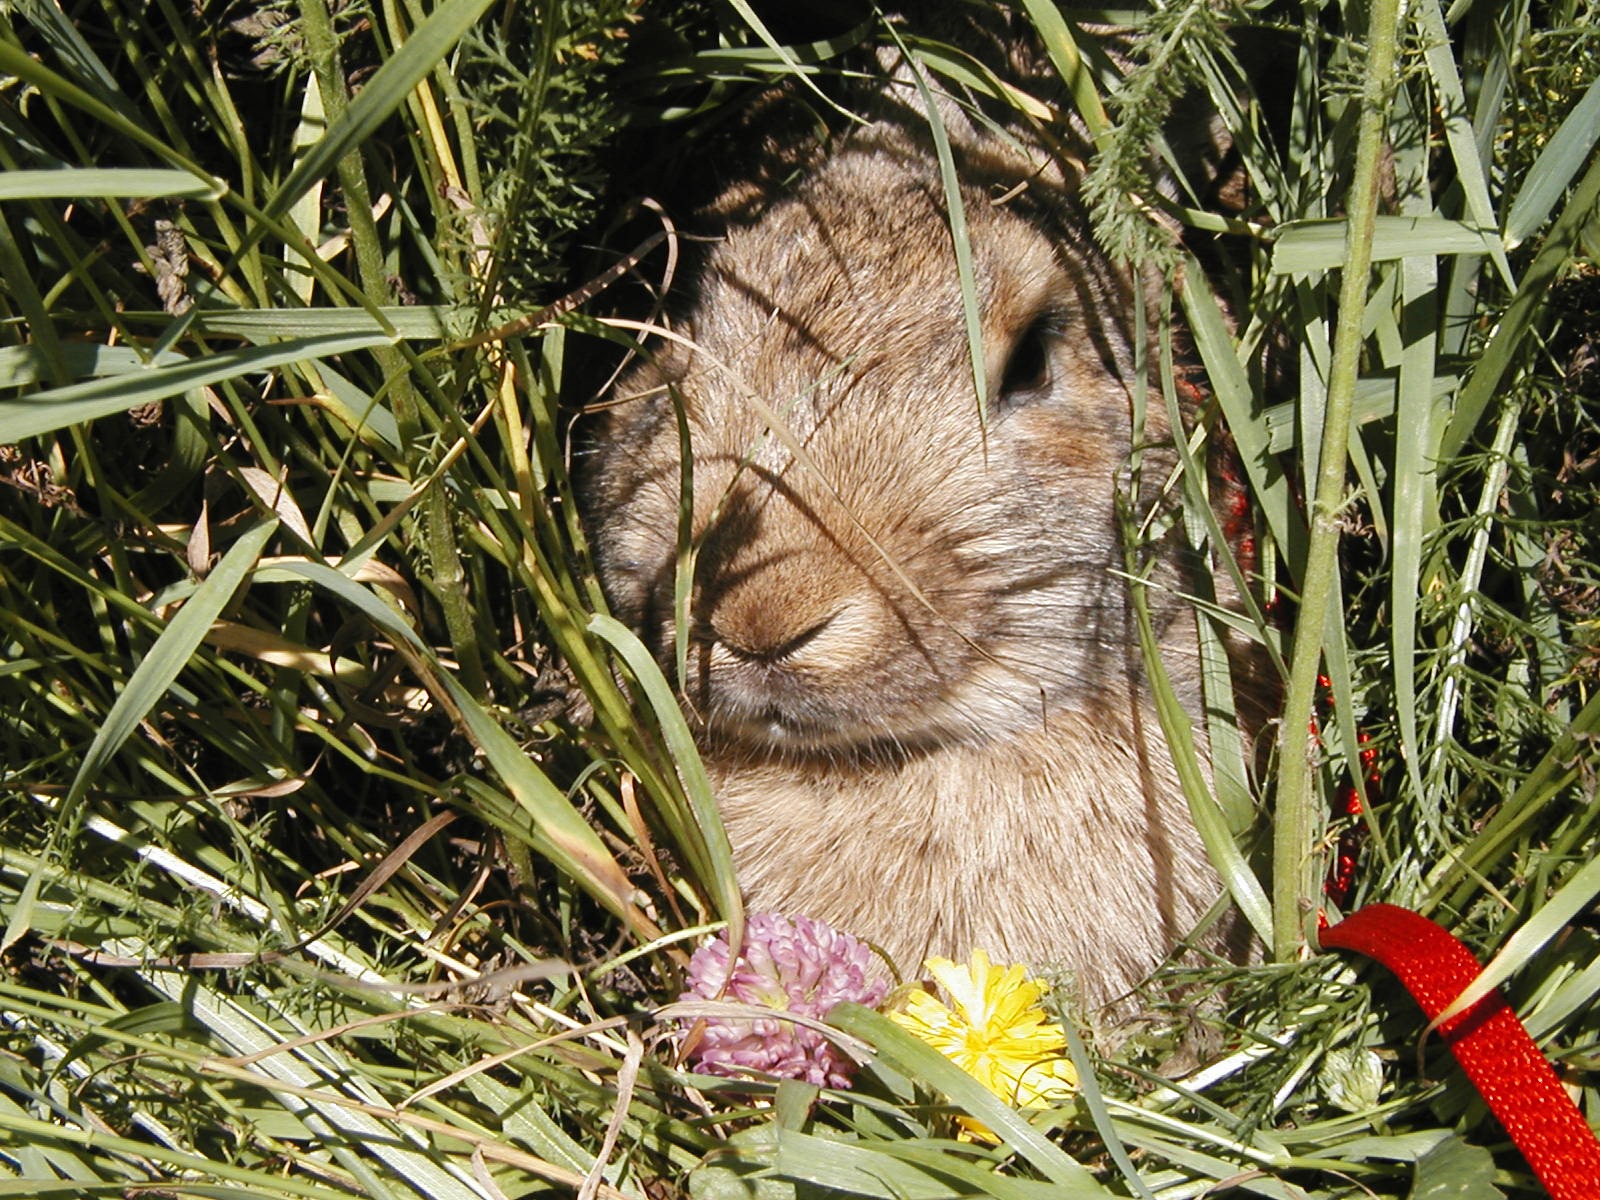
nature, grass, white, flower, wildlife, mammal, squirrel, rodent, fauna, rabbit, vertebrate, chipmunk, plush, bunny, bianca